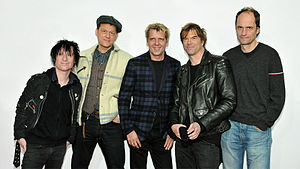
Die Toten Hosen
Vom Ritchie, Andreas von Holst, Andreas Meurer, Campino og Michael Breitkopf i december 2013.
Die Toten Hosen, er en tysk punkrockgruppe, som blev dannet i 1982. Den består af Campino, Kuddel, Vom, Andi og Breiti.